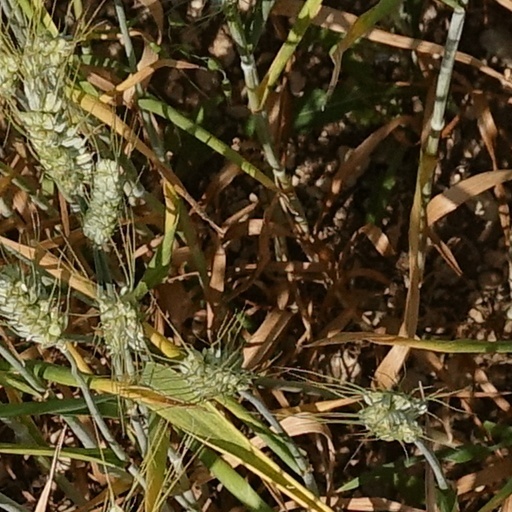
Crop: wheat